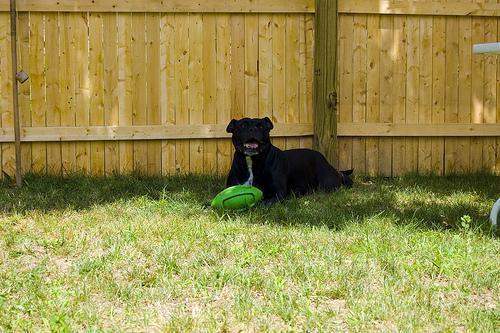
Staffordshire_bullterrier